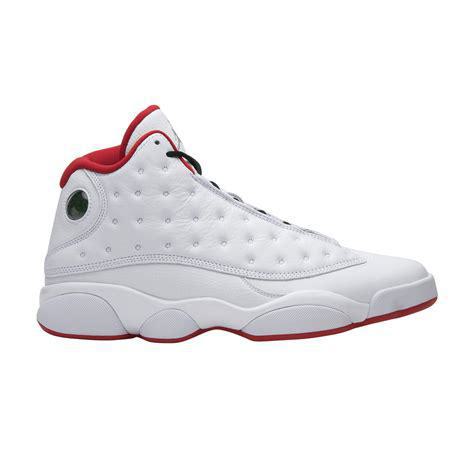
Brand: Jordan
Model: 13 Retro